List of Veep characters

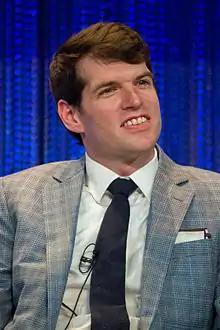
Timothy Simons, who portrays Jonah Ryan.

The White House liaison to Vice President Meyer's office, he constantly clashes with most members of the Veep's office, particularly Amy. It is shown that he is disliked by everyone he encounters, even foreign politicians. In the third season, he is temporarily fired from the White House for running a blog disclosing insider information, leading him to create his own news website, "Ryantology". In season four, he works again as a liaison, this time between President Meyer and Vice President Doyle. He later works for the Meyer general election campaign, until a New Hampshire congressman dies. He is then drafted to run for that seat in order to secure Meyer's vote in the contingent election. He is elected and becomes a congressman, appointing Richard as his chief of staff; as he begins his congressional term, he is diagnosed with testicular cancer and undergoes treatment, entering remission by Season 6. According to Matt Walsh, Jonah Ryan was originally envisioned by the show's writers as "just a fat, short, heavy smoker", but was changed to his current characterization after Simons auditioned for the role. After the end of his disastrous congressional career, Ryan runs for president in 2020 on a nativist, populist platform. However, he is later appointed as Meyer's running mate, becoming vice president thereafter before being impeached in office. In 2020, he married his former step-sister who was later revealed to be his biological half-sister.